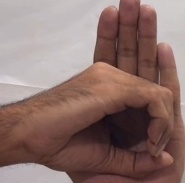
ASL sign: 0